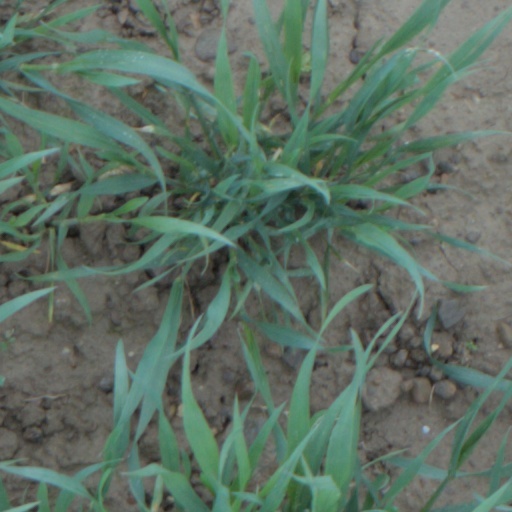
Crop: wheat